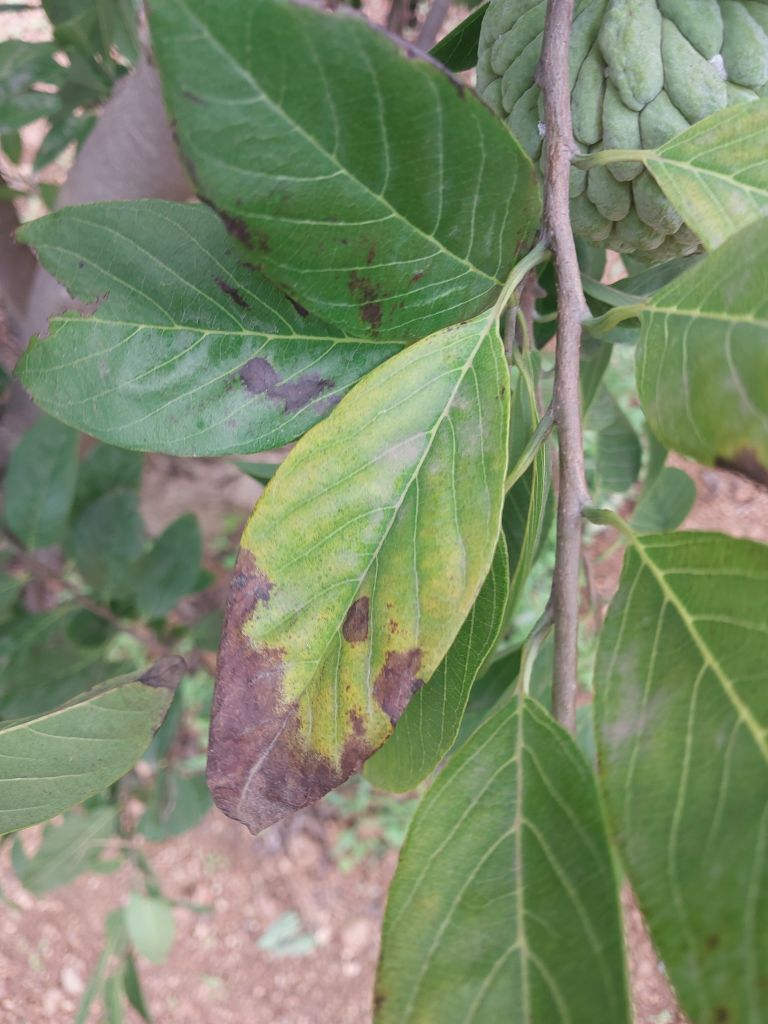
Disease label: Leaf spot on Leaves